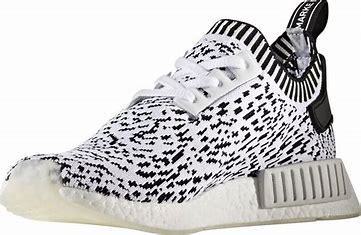
Brand: Adidas
Model: NMD_R1 Pk